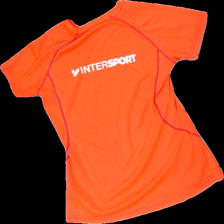
View: back
Type: Training top
Category: Ladies
Brand: Not in the list
Brand text on label: Intersport
Colors: Red, Purple
Material: 100% polyester
Pattern: Logo print
Cut: Regular, C-collar
Size: S
Season: All
Smell: Minor
Price range: <50
Recommended usage: Reuse
Comment: detergent smell